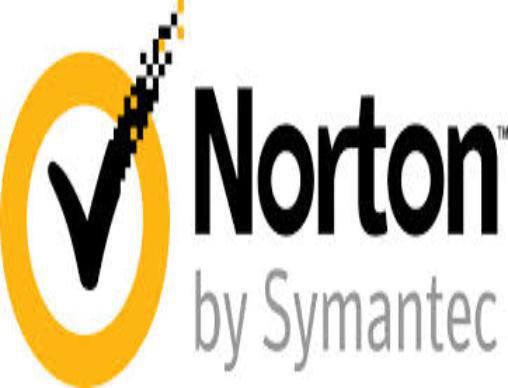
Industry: Necessities